Goober Peas

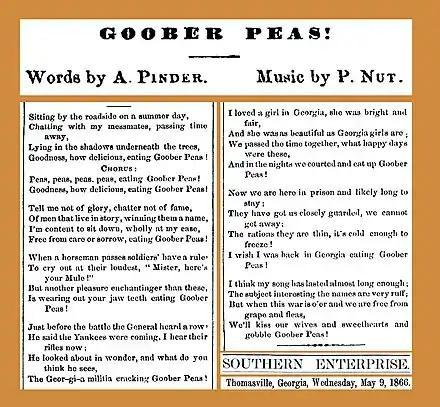
Lyrics as published in an 1866 Southern newspaper, humorously listing lyricist as "A.Pinder" ("pindar" being another word for peanut) and music by "P.Nut".

The Reverend Wayland Fuller Dunaway recorded a stanza of the song he heard while imprisoned at the Union prison on Johnson's Island, Ohio, during the latter part of the Civil War. Dunaway had been a captain in Co. I, 40th Virginia Infantry, when he was captured during the Battle of Falling Waters in July 1863. His stanza: